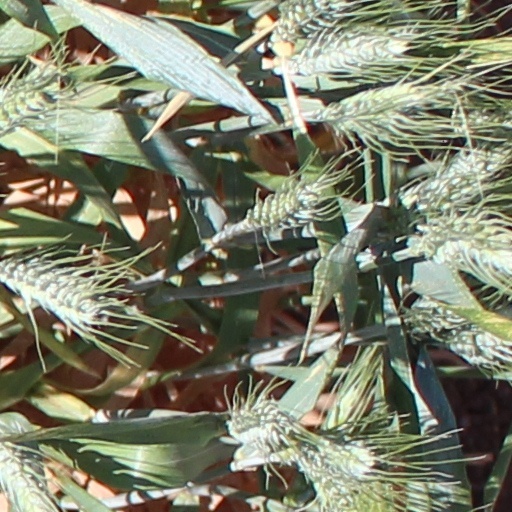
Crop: wheat